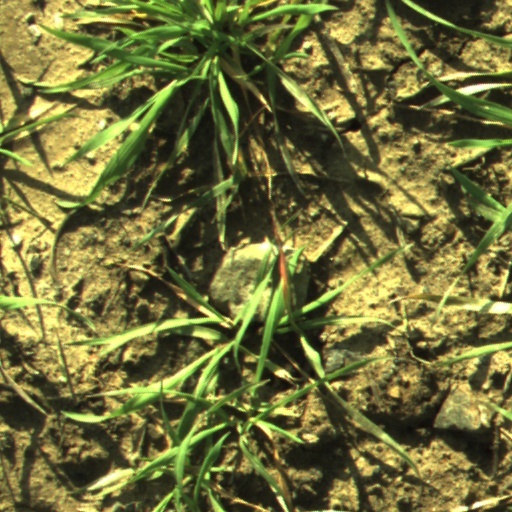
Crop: wheat